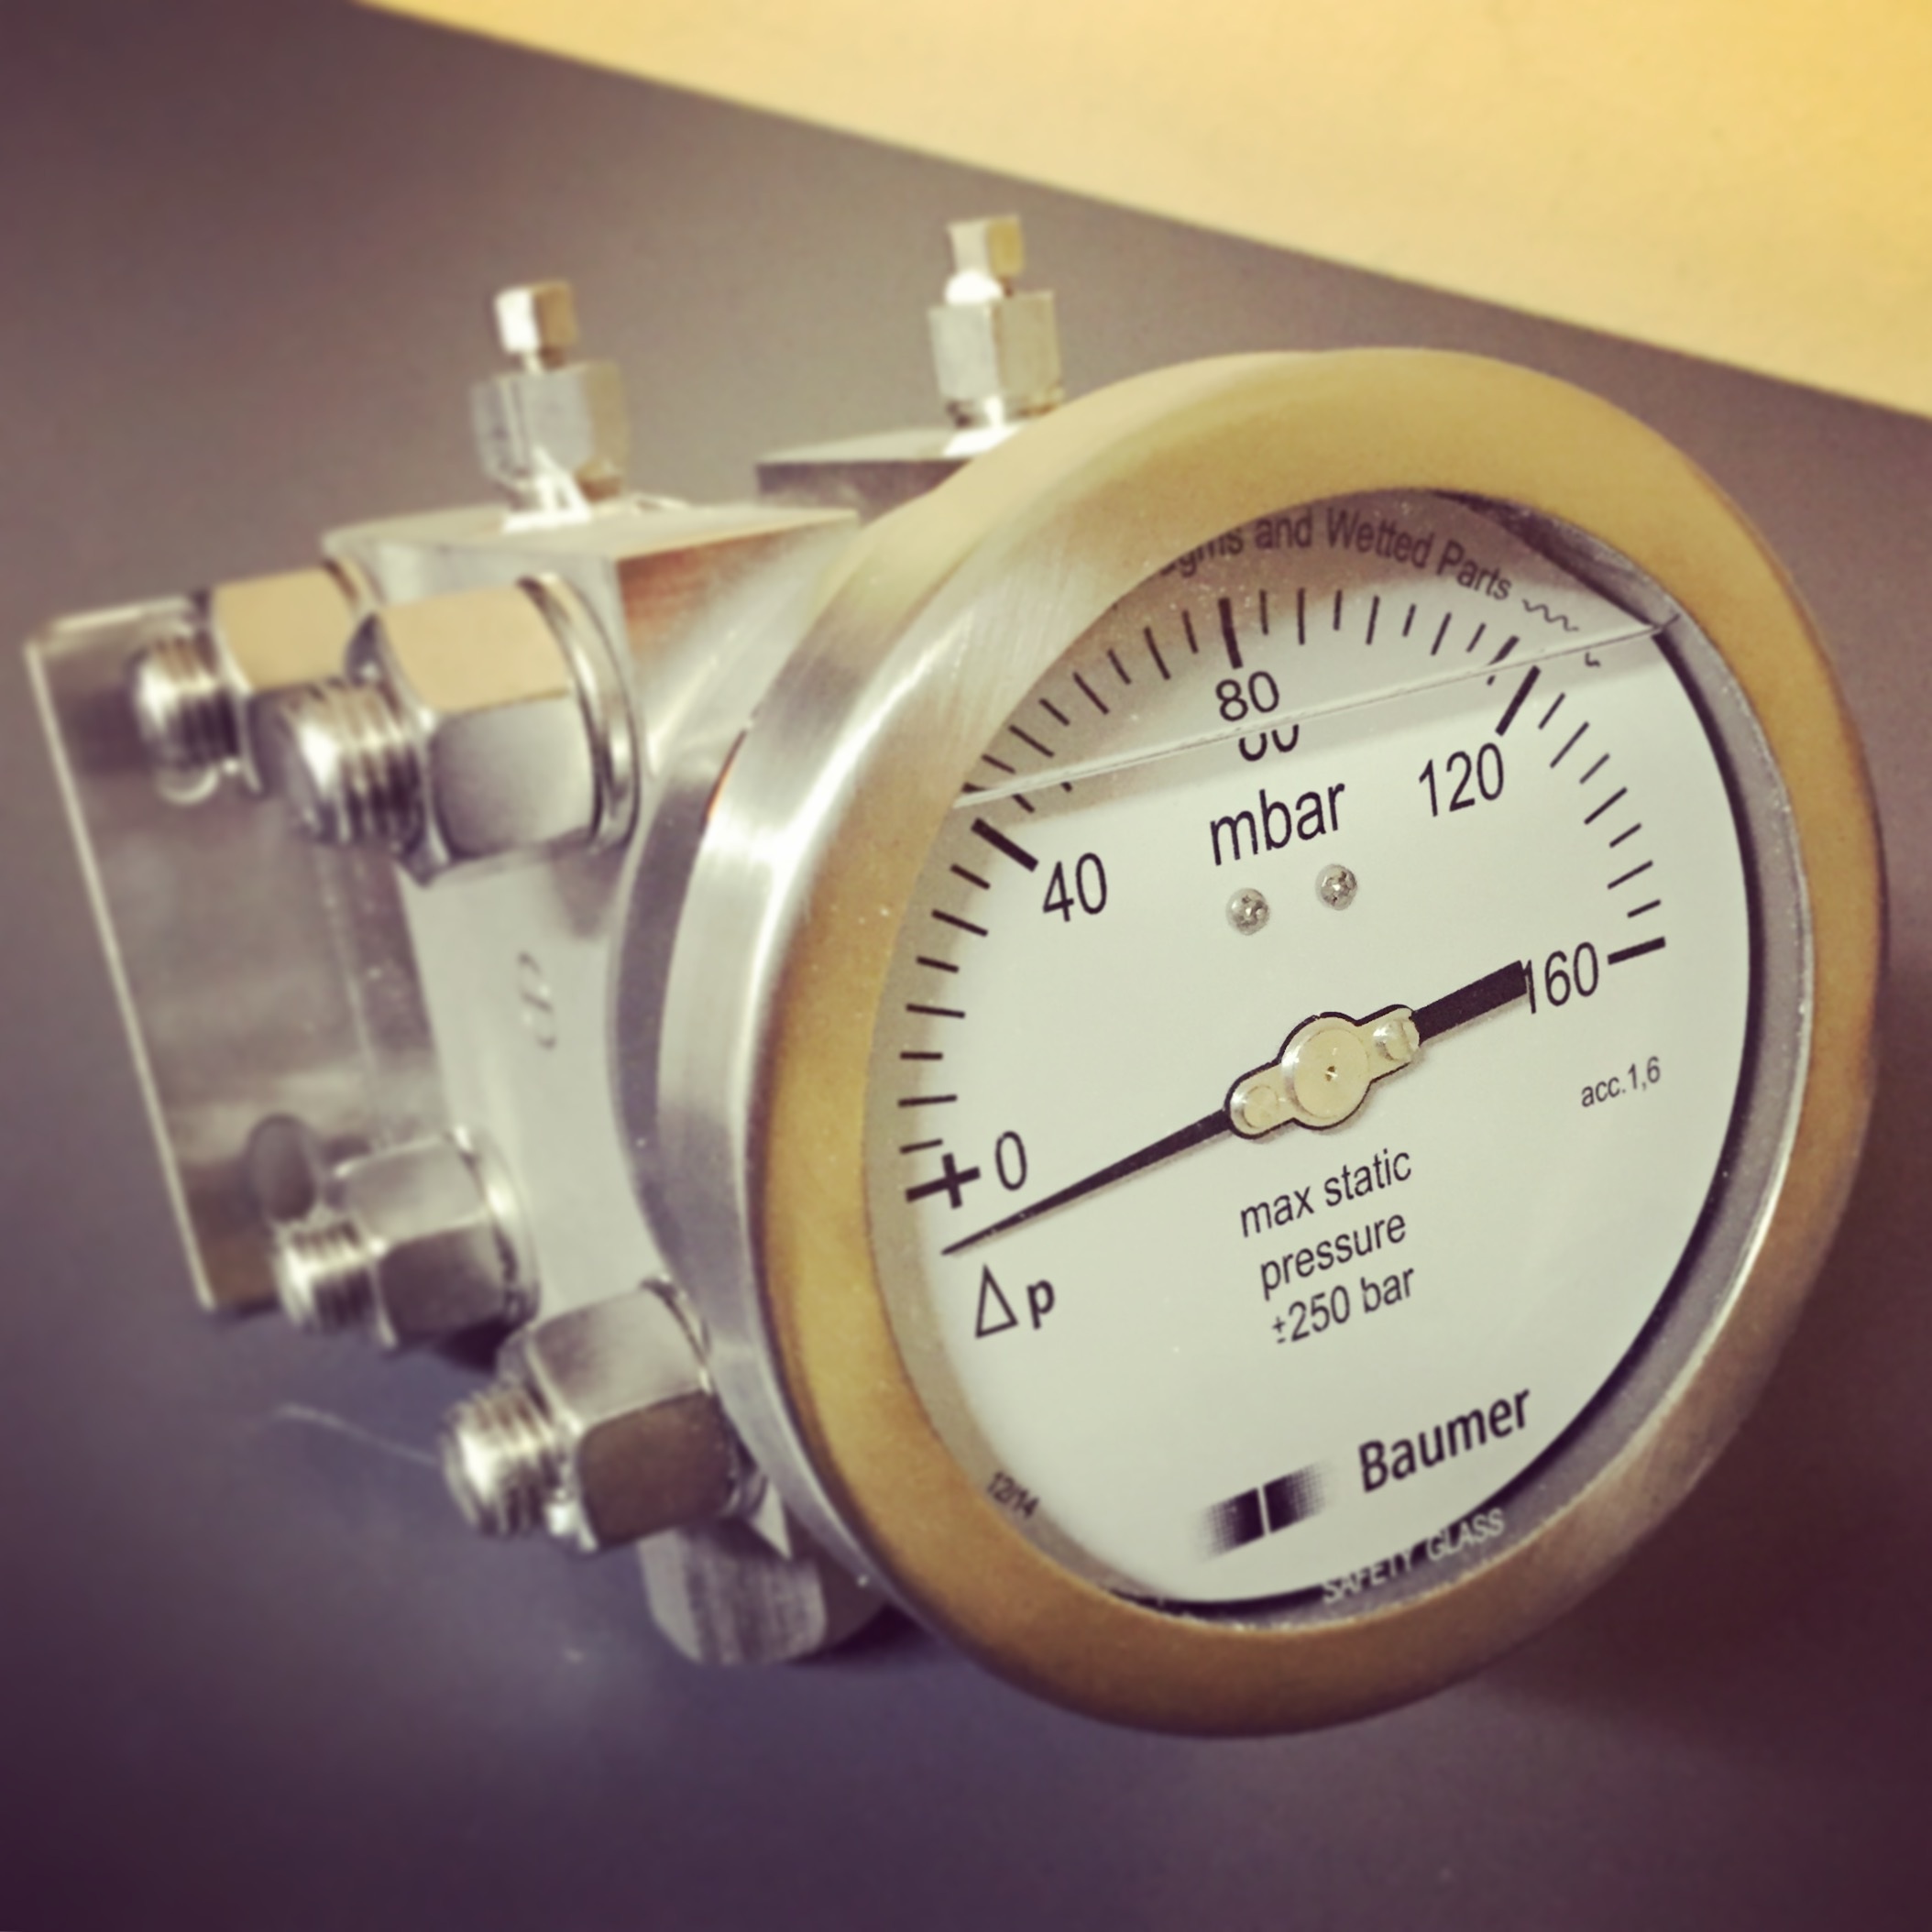
hand, instrument, industrial, gauge, product, pressure, pressure gauge, baumer, measuring instrument